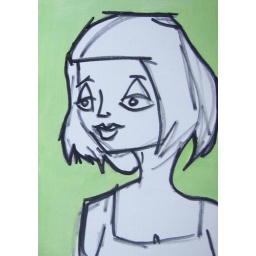
girl in green